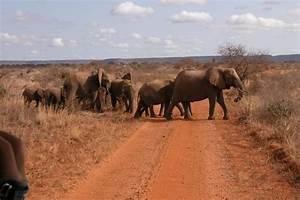
elephant